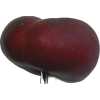
Label: nectarine_flat